Callie Brownson

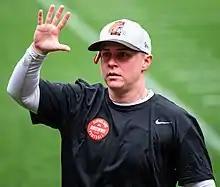
Brownson in 2021

Callie Brownson (born October 15, 1989) is an American football coach and player who last served as the assistant wide receivers coach for the Cleveland Browns of the National Football League (NFL). In September 2018, she became the first woman hired as a full-time NCAA Division I coach, when she was promoted by Dartmouth, after briefly working as an intern for the team.